Armoured train

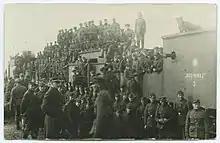
Lithuanian armoured train "Gediminas 3" with Lithuanian soldiers

Lithuania had three armoured trains, named after the Grand Dukes of Lithuania: "Gediminas", "Kęstutis" and "Algirdas". The armoured trains were used from 1920 to 1935. The first of them, "Gediminas", was used in the Polish–Lithuanian War.